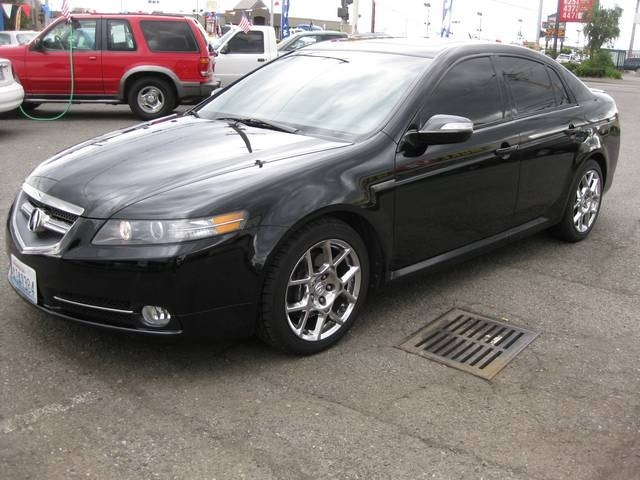
Car model: 2008 Acura TL Type-S